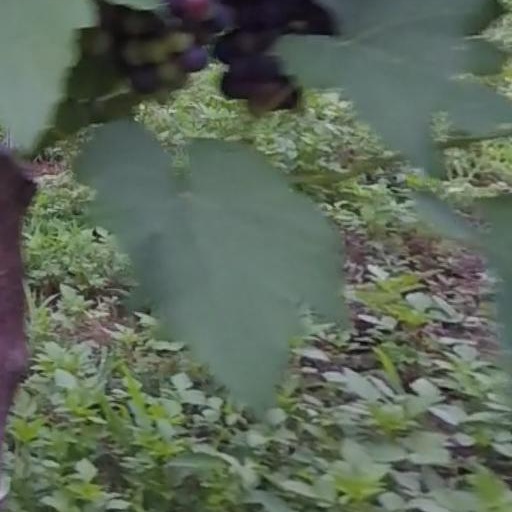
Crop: grape